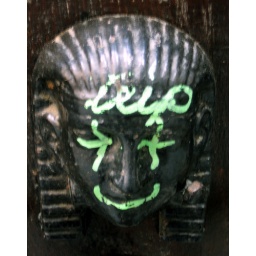
An 1810-era Egyptian-style door knocker near the Campo de' Fiori, defaced with green marker.